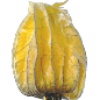
Label: Physalis with Husk 1